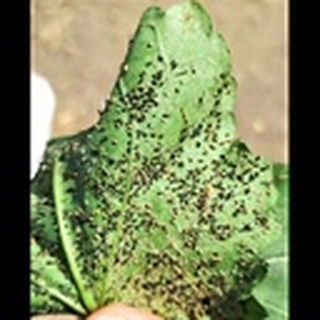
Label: cotton_aphids